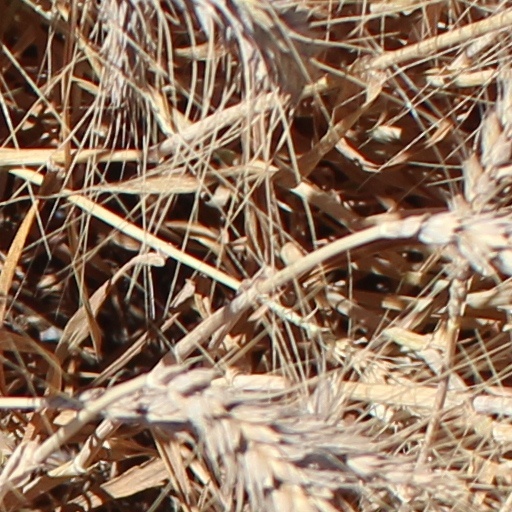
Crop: wheat